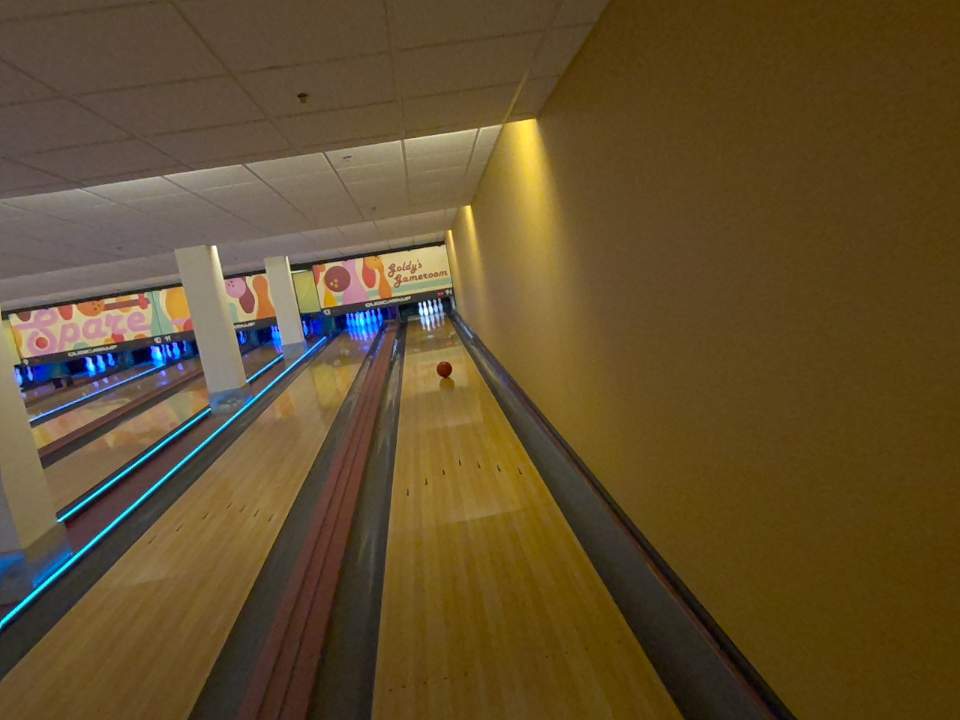
Object: bowling_ball